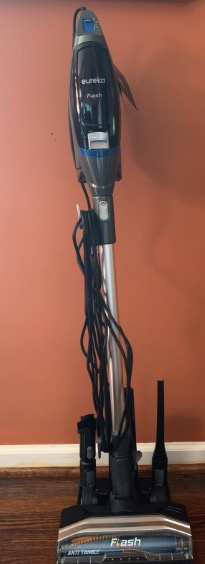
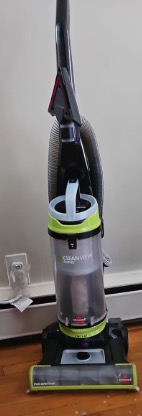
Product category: items_vacuum
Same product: no